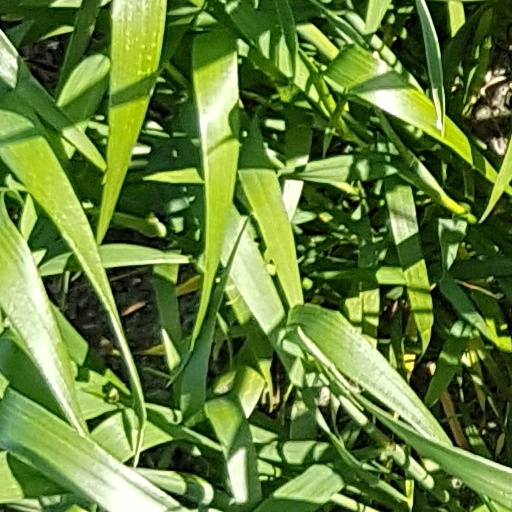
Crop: wheat